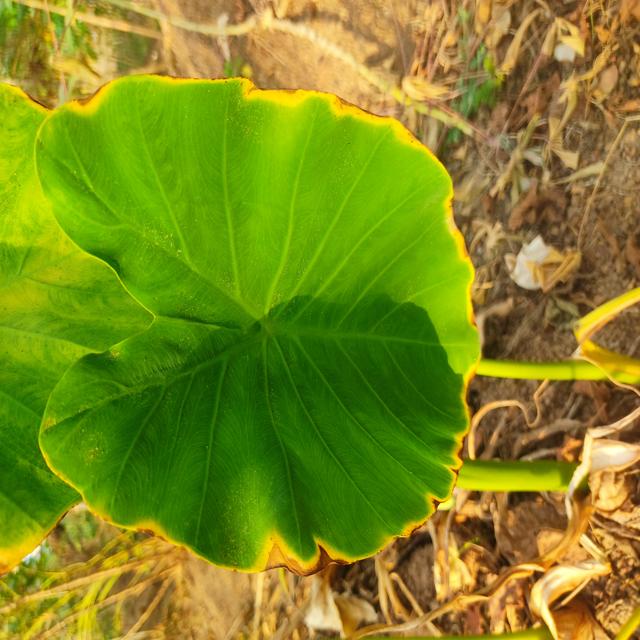
Label: Mid_Blight